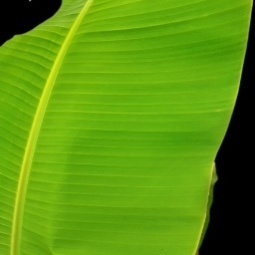
Label: Healthy